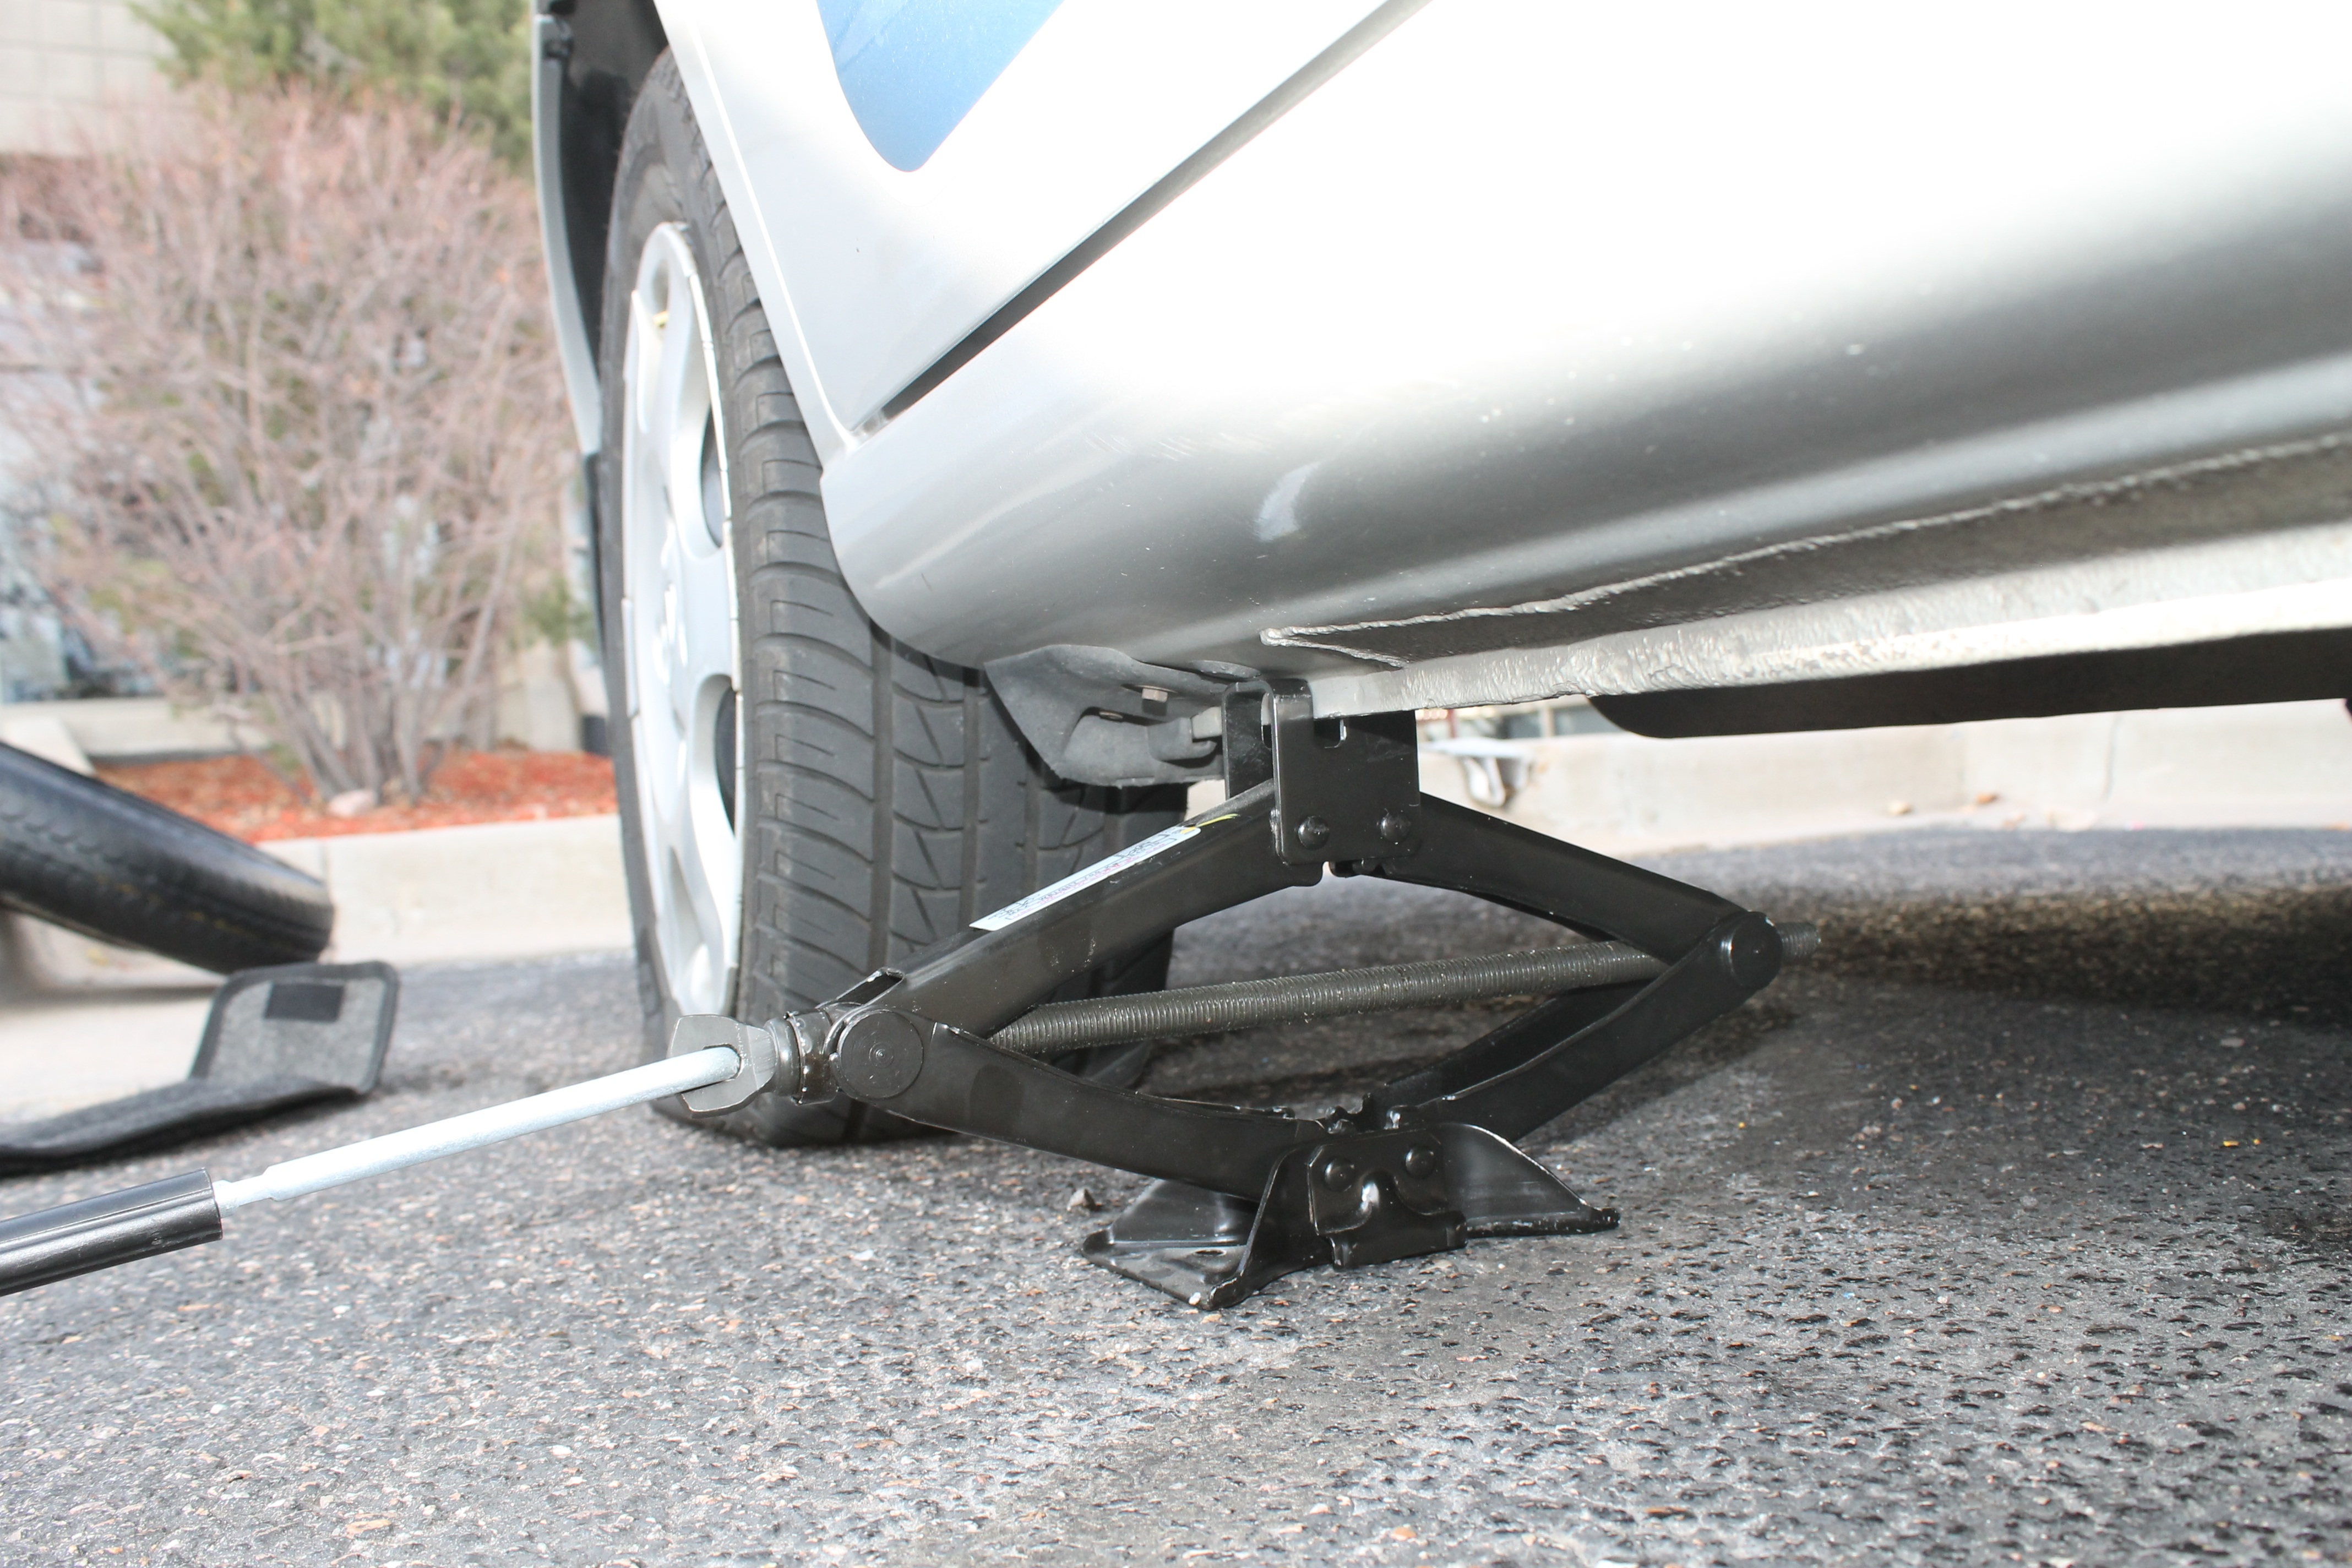
car, wheel, vehicle, tire, bumper, lift, rim, flat, change, fix, maintenance, bicycle frame, spare, automotive exterior, automotive tire